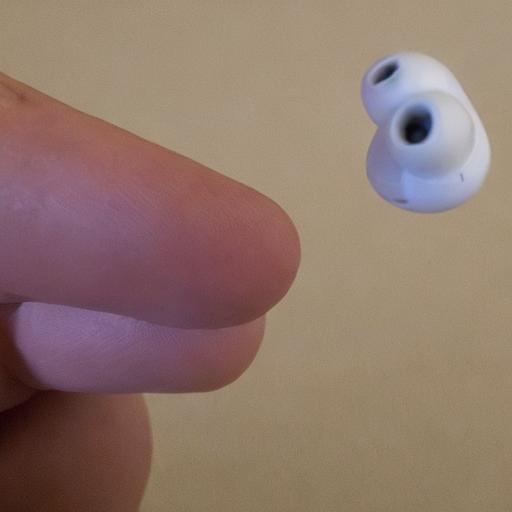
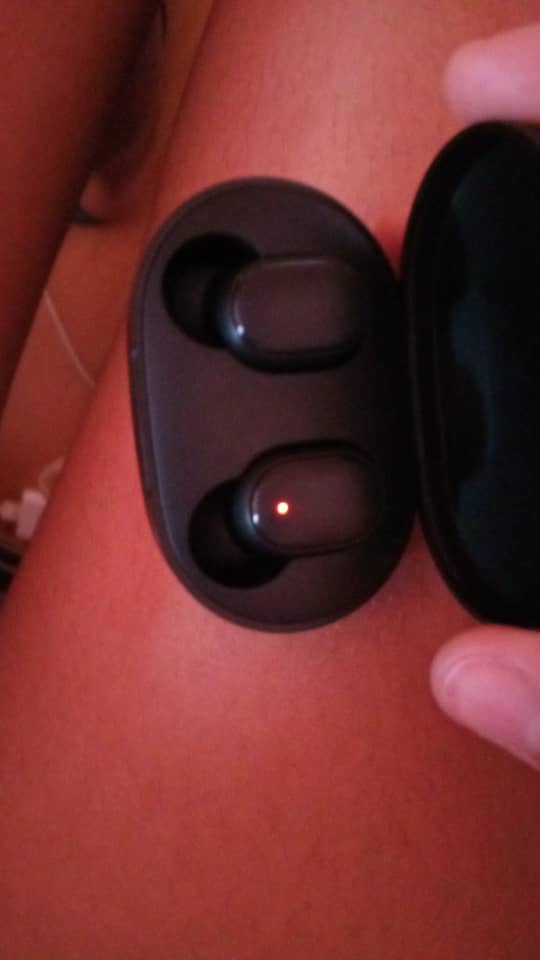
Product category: earbuds
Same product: no